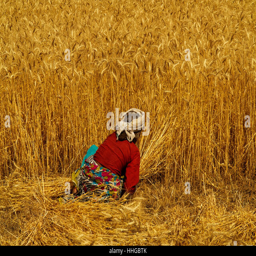
old woman working on a wheat field in the heat of the day in rural area near town